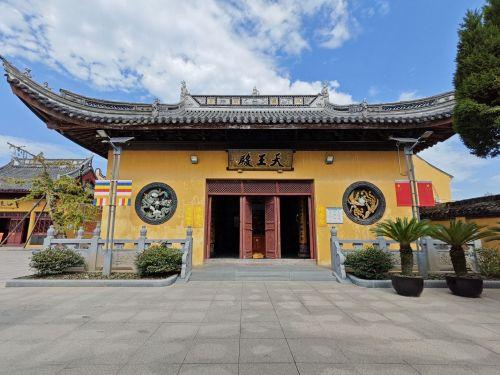
地标名称：五龙禅寺
所在城市：上海市·金山区